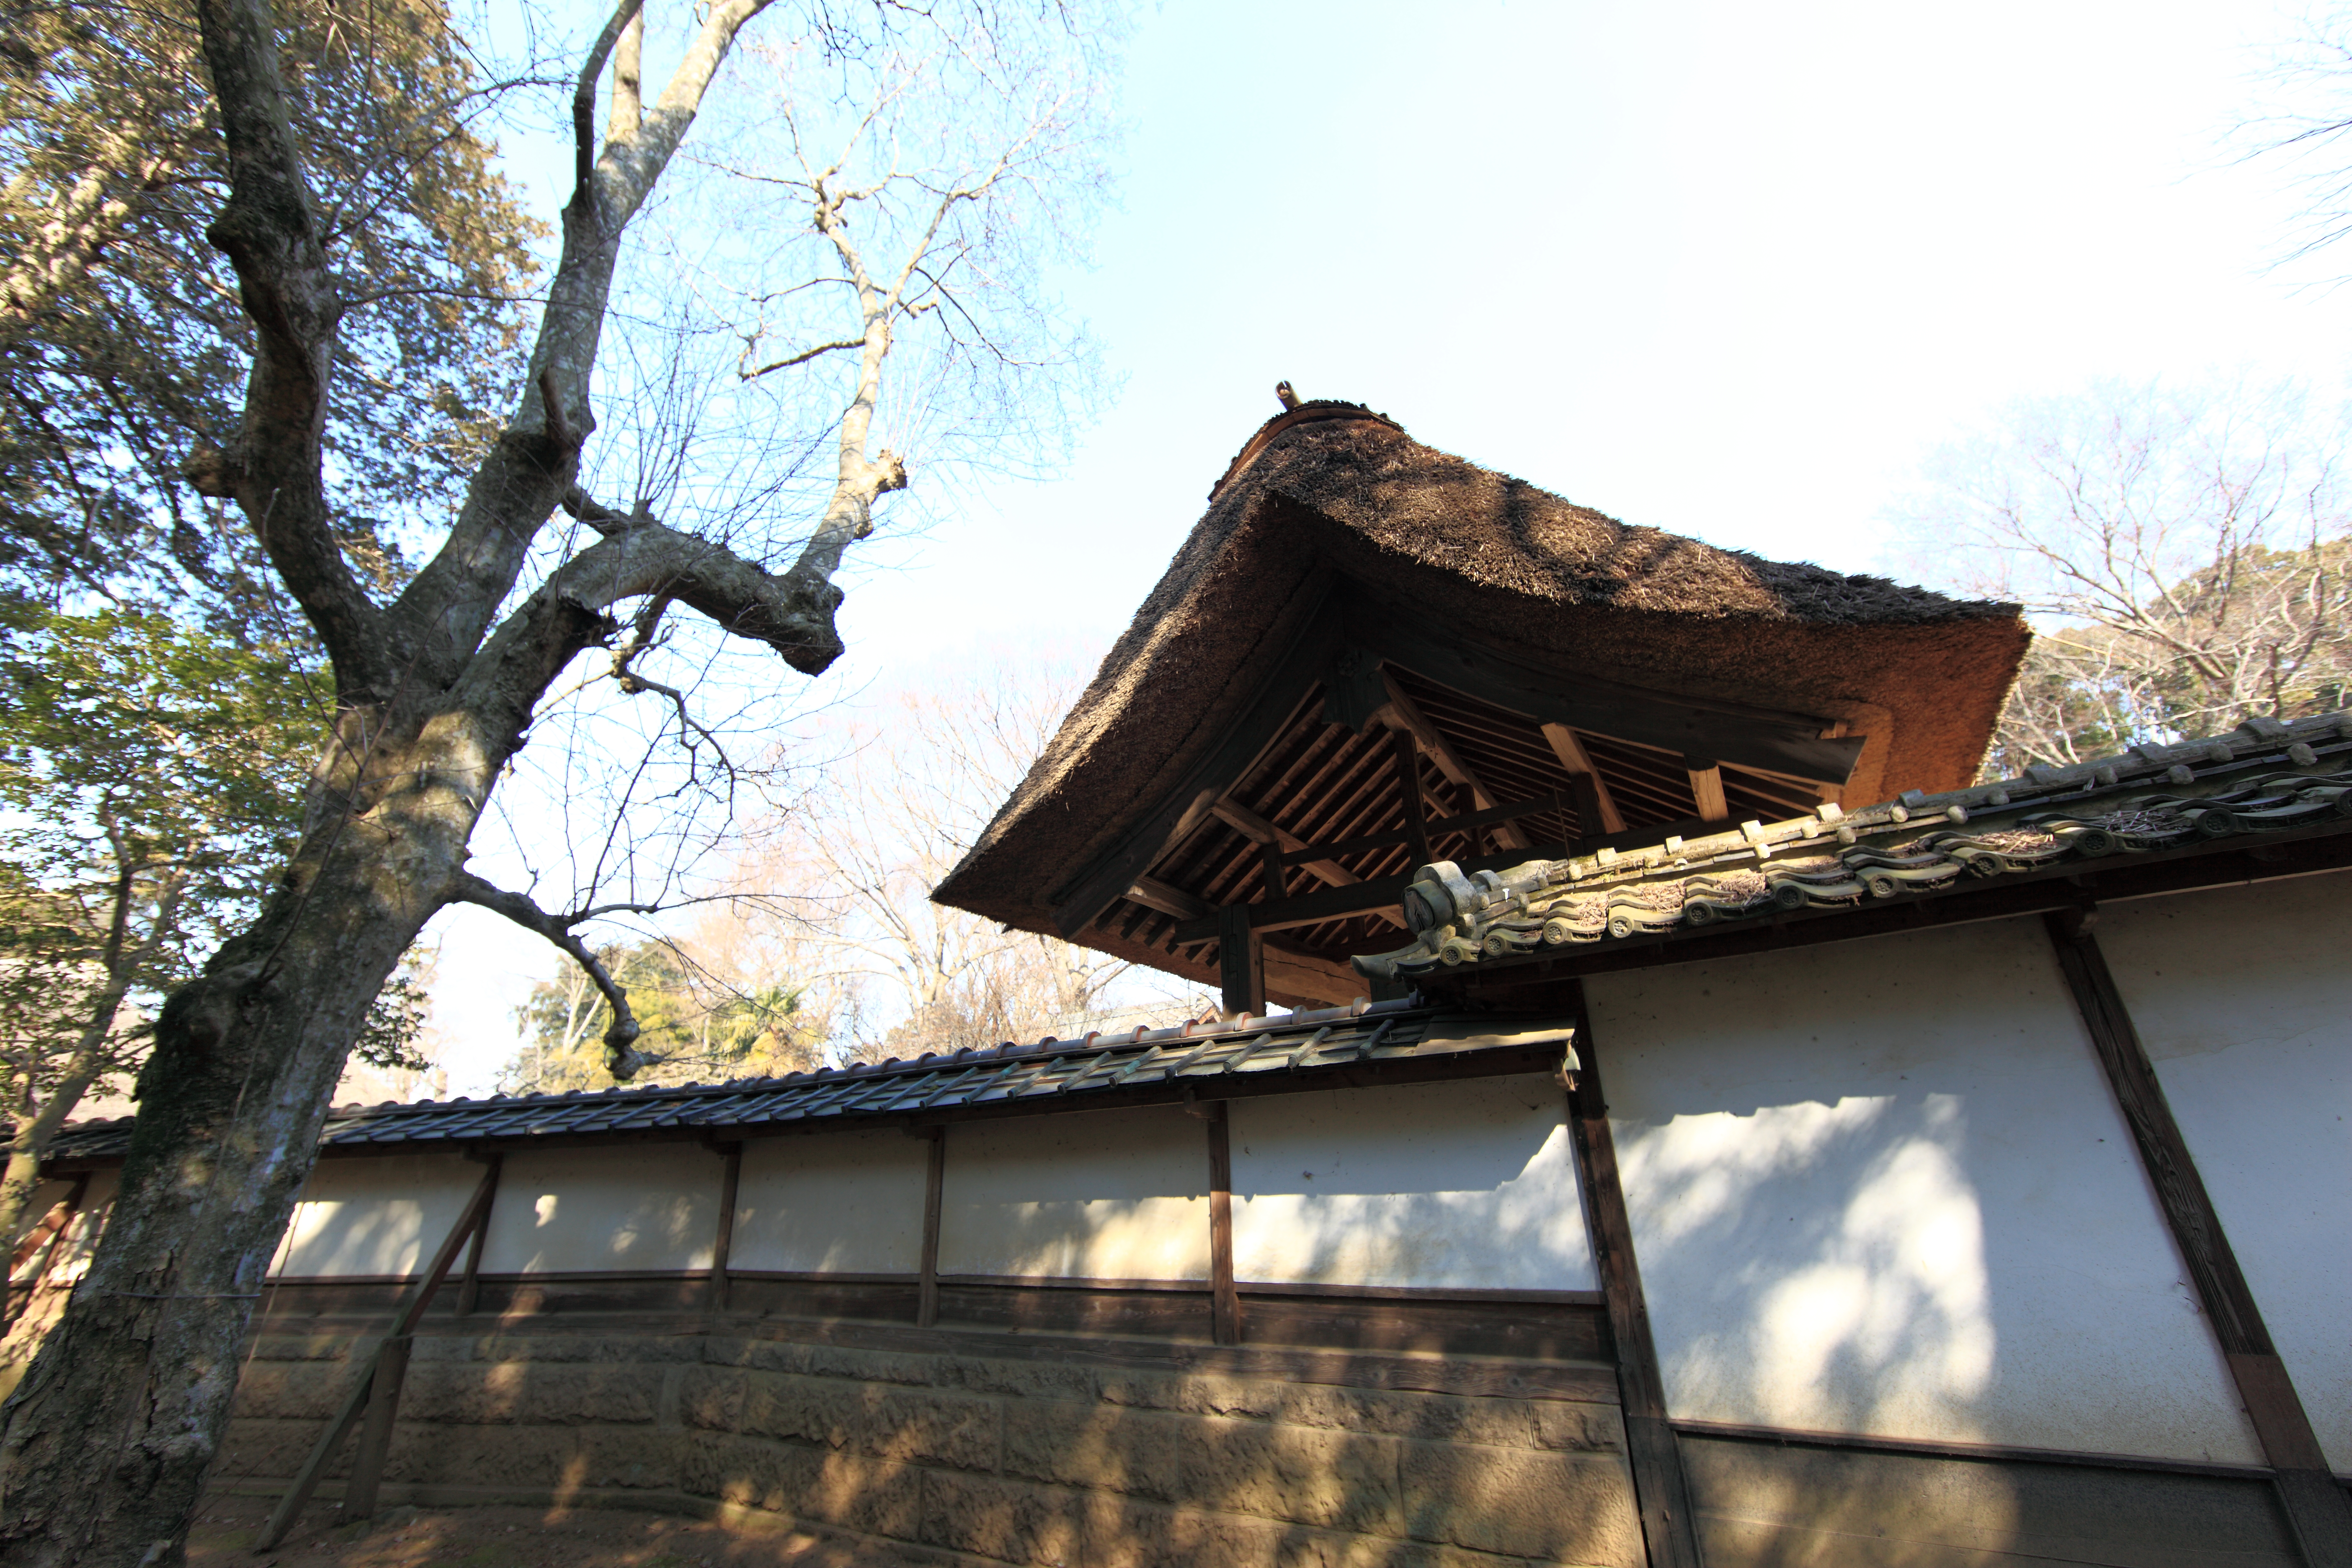
tree, architecture, wood, house, roof, home, wall, high, ancient, facade, residence, japanese, 5d, style, hires, markii, hi, res, resolution, ibaraki, canonef14mmf28liiusm, joso, sakano, outdoor structure